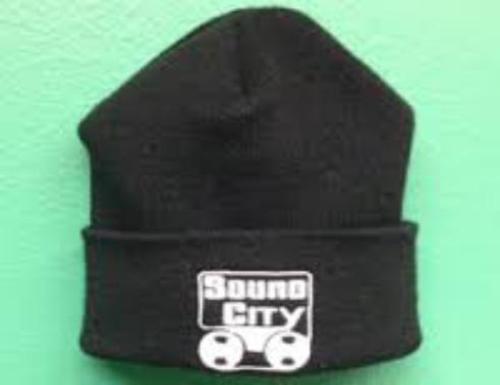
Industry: Leisure